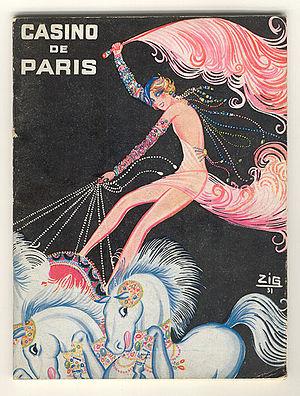
Publicité pour la revue Paris qui brille au Casino de Paris, par Louis Gaudin dit Zig. Le personnage est Mistinguett.
Cette page concerne l'année 1931 du calendrier grégorien.